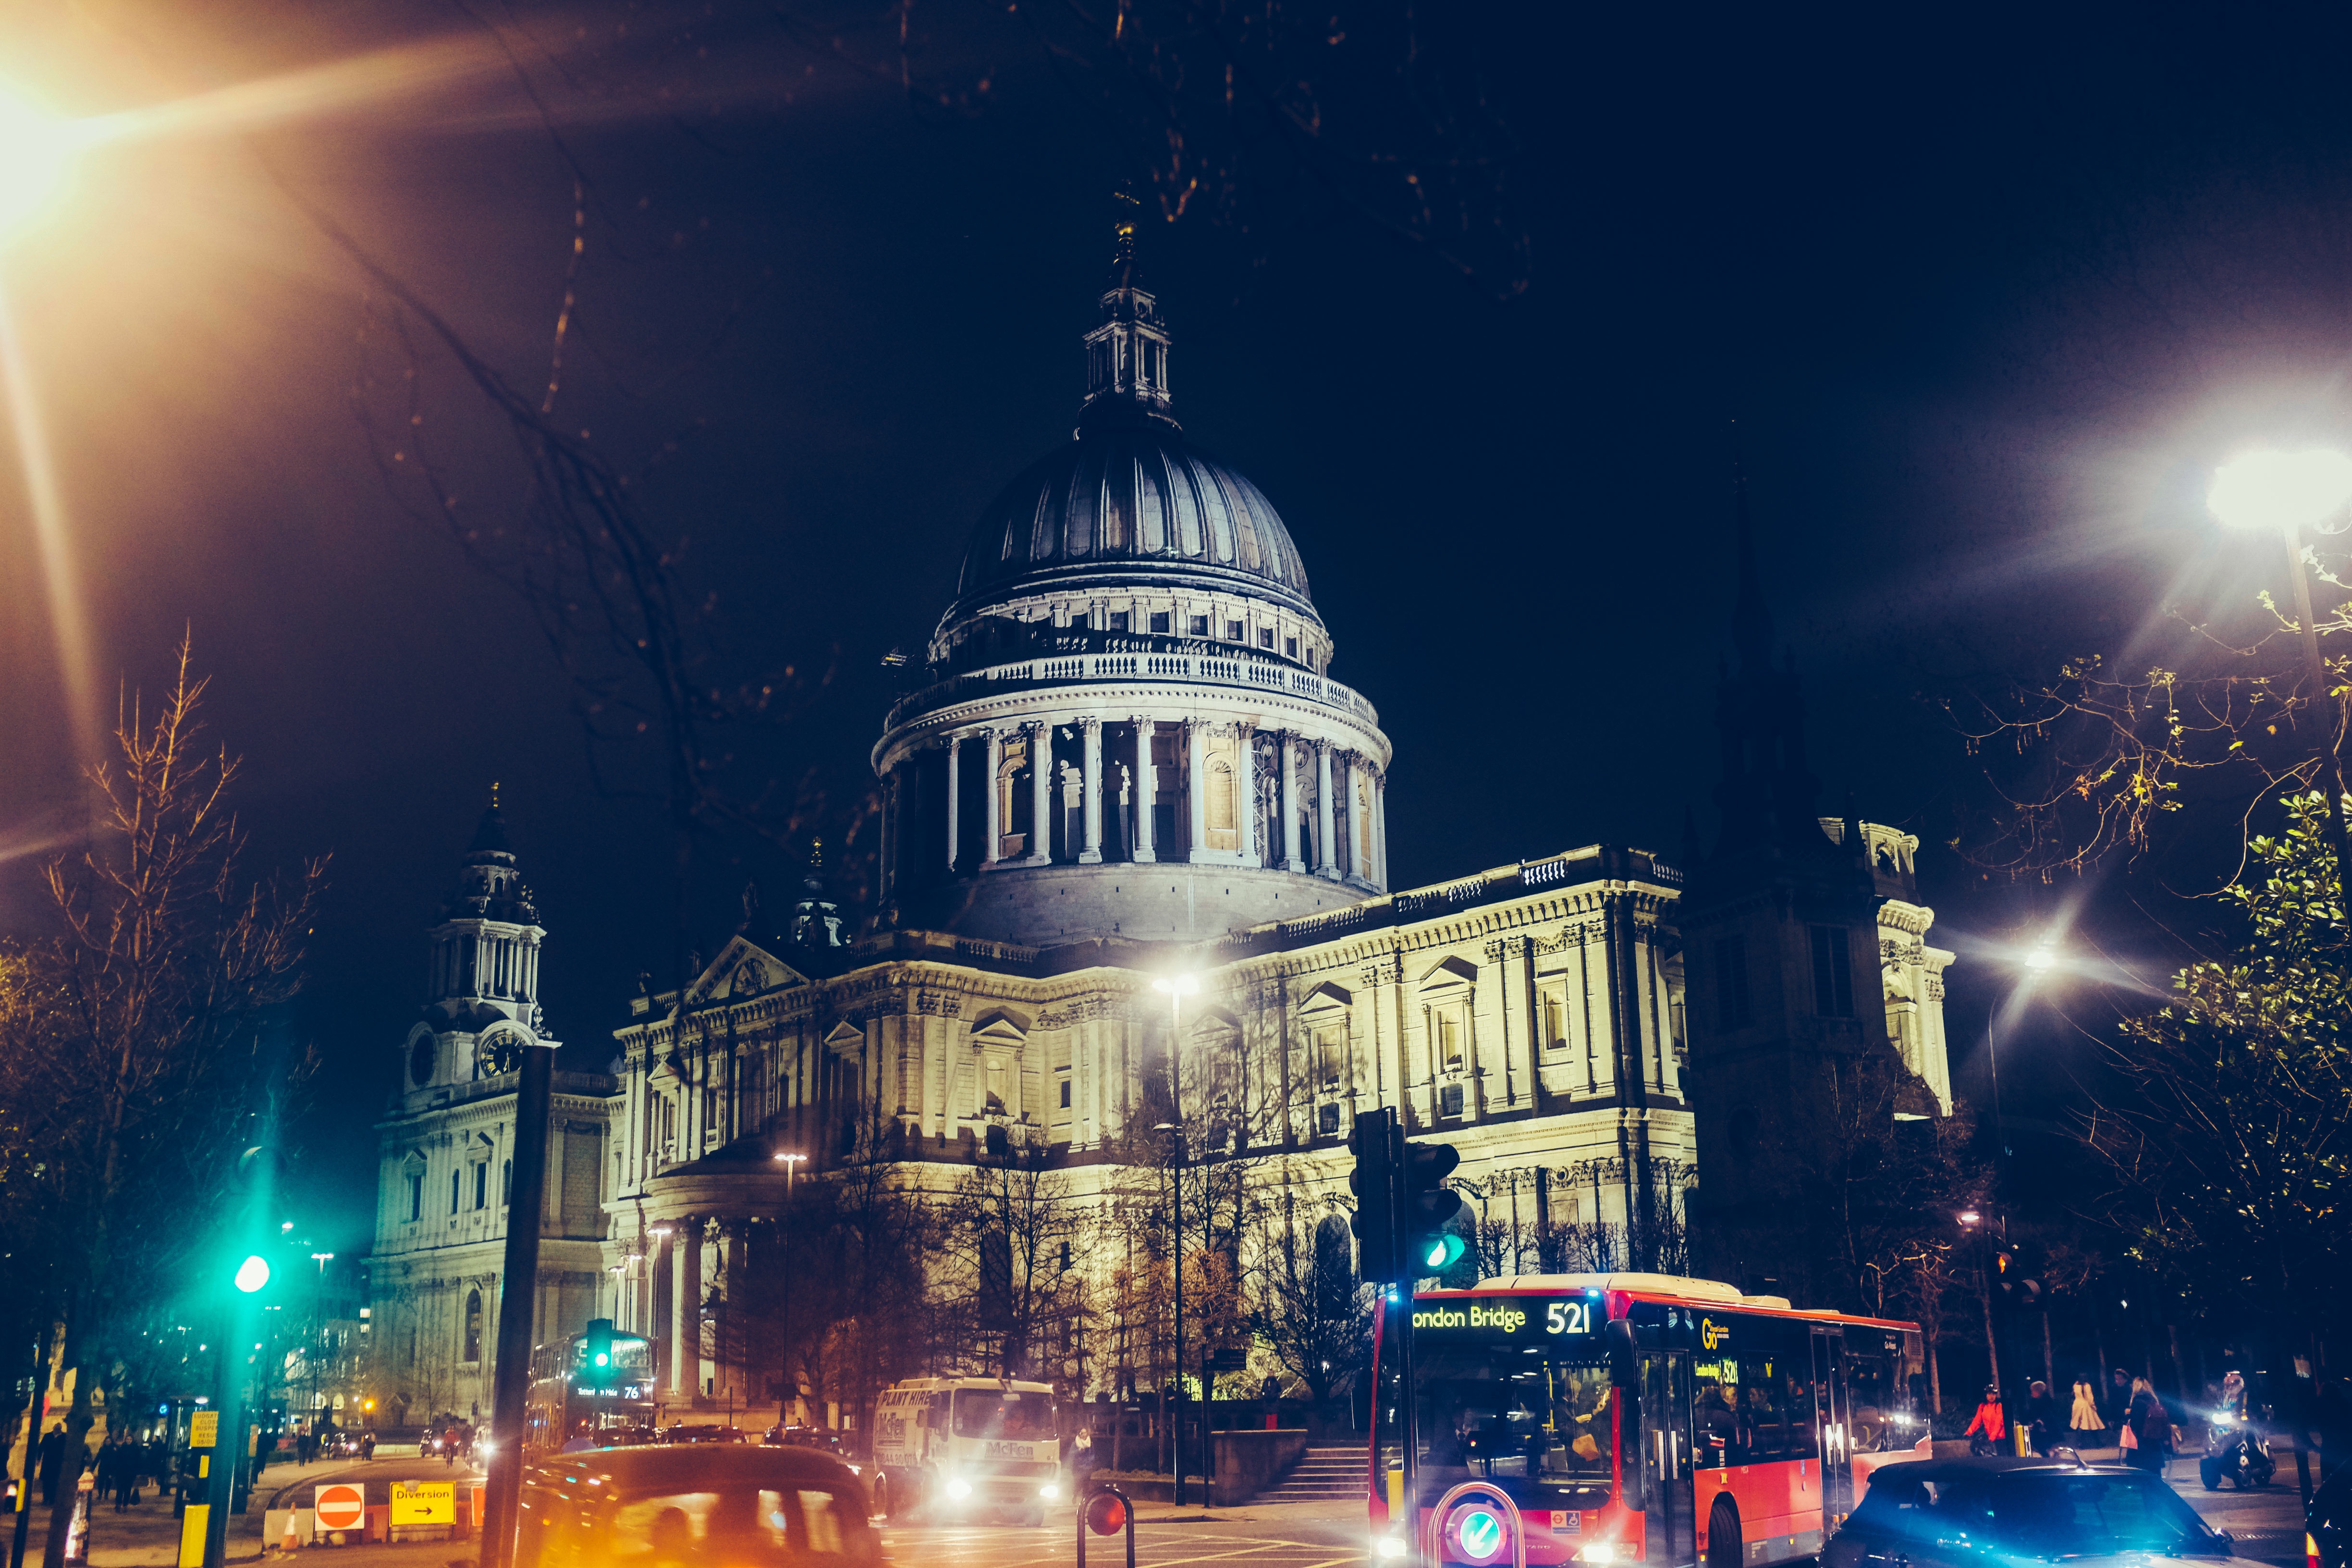
light, night, cityscape, evening, landmark, metropolis